Okehampton RFC

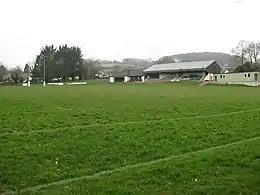
The Showground, home of Okehampton RFC

Okehampton had a rugby team dating back as far as 1884, and by 1902 had registered with the Devon Rugby Football Union. The club moved grounds several times during the early days, starting at Northams Meadows in 1902, switching to North Road in 1912 and then Cowlands Field at Mill Road in the 1920s. The outbreak of World War II caused the club to close as many players went into the Armed Forces. After the war was over, the club's former ground, Cowlands Field, was sold for housing development, and they had to share with the local football side, Okehampton Argyle, at Simmonds Park. The club had initially suffered a shortage of senior players after the war but the local grammar school provided a stream of new players, while soldiers at the nearby army camp, some of whom would go on to become international players, were available from time to time.